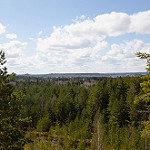
Scene: Outdoor